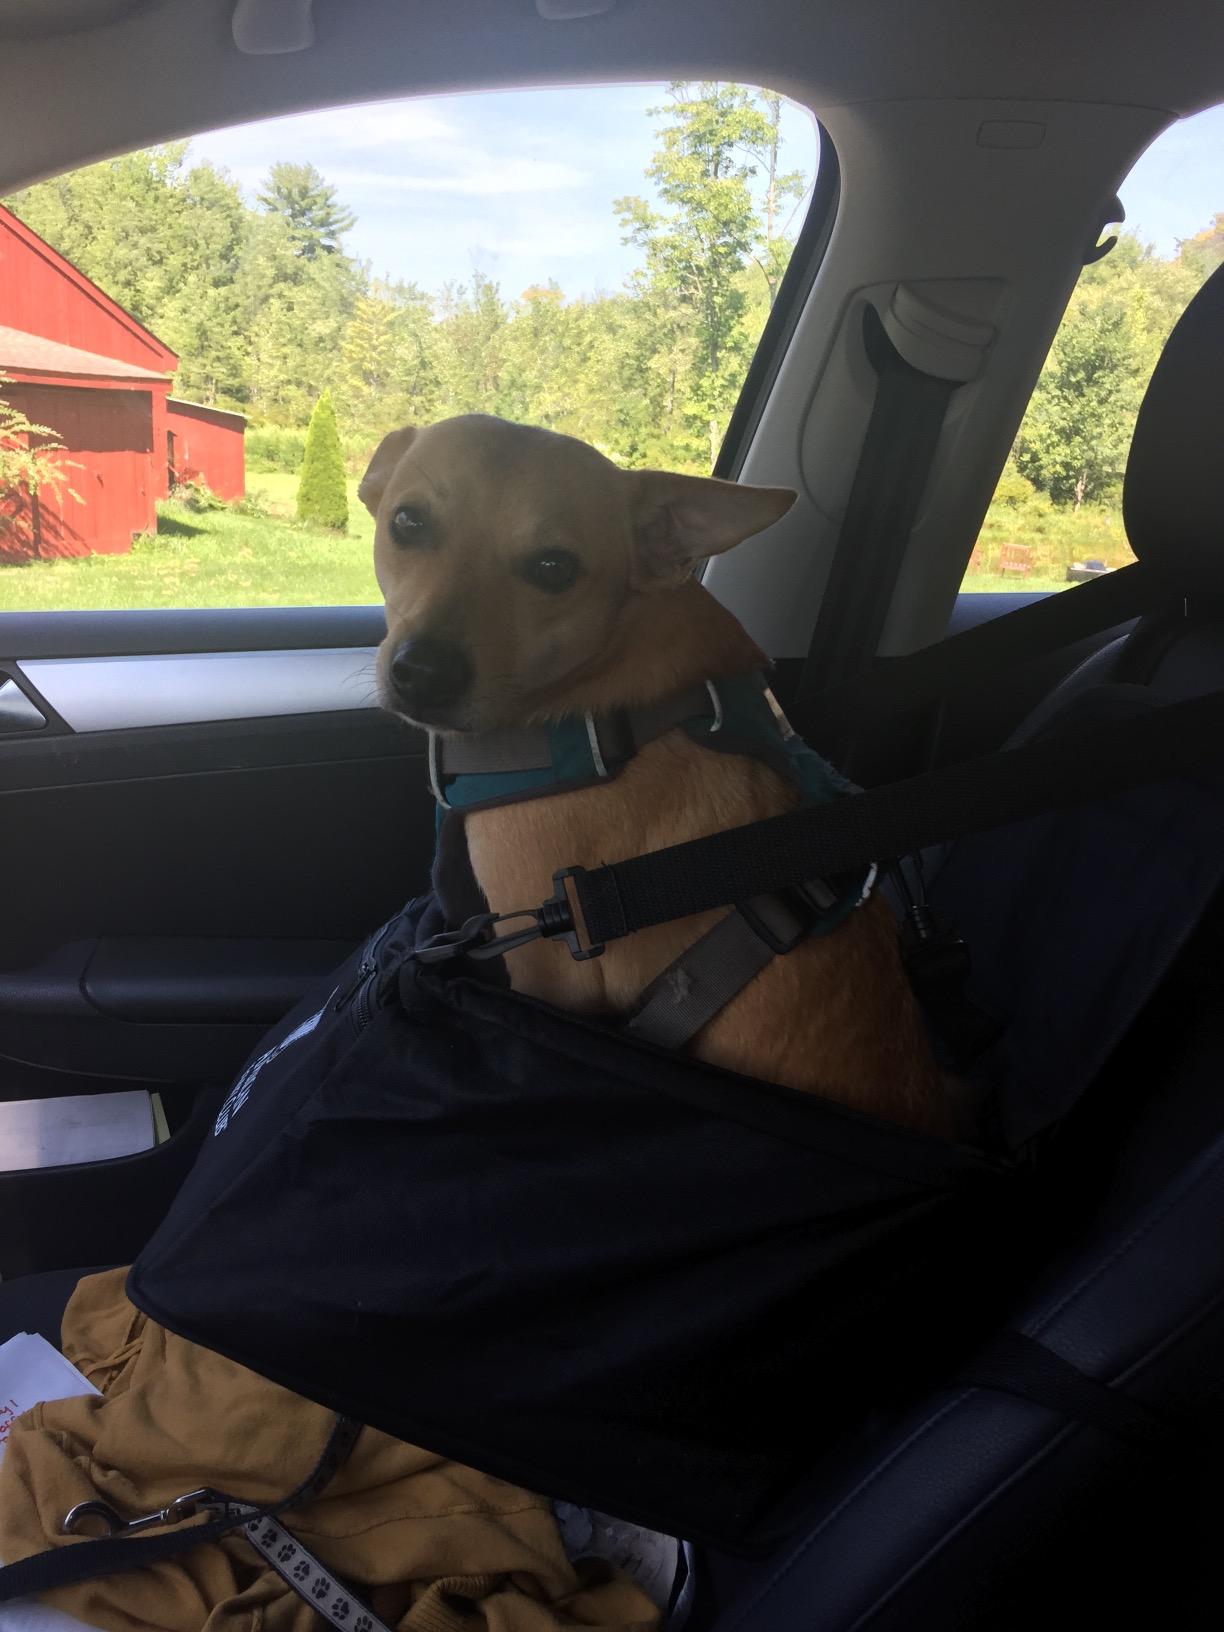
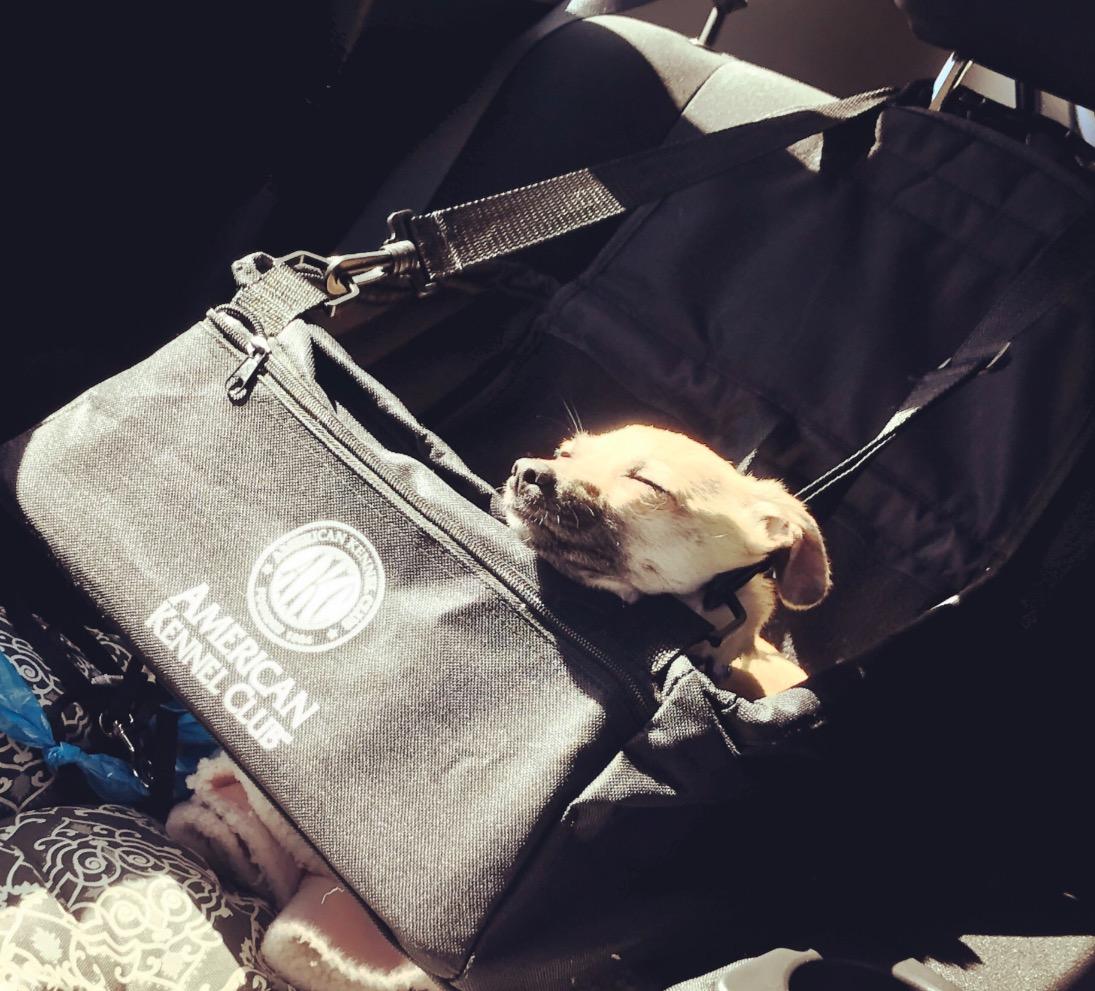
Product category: items_kennel
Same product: yes